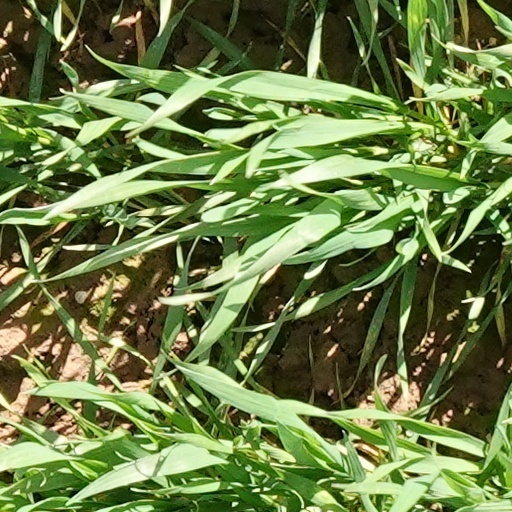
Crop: wheat